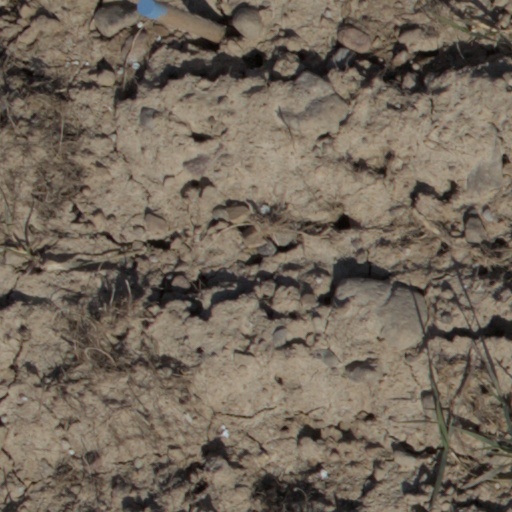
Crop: wheat